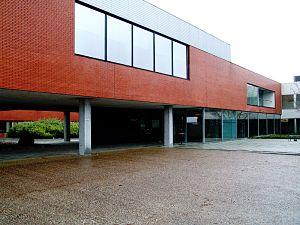
Haut-Courtrai est un quartier de la ville belge de Courtrai. Ce quartier est situé au sud du centre-ville historique. Le quartier couvre la partie de la ville au sud de l'autoroute E17.
La Katholieke Universiteit Leuven Campus Kortrijk ou la K.U.L.A.K. est une université néerlandophone belge, dont le siège est à Courtrai. Malgré le remplacement de la lettre A dans le nom KULAK par la lettre C, le nom « KULAK » demeure l'appellation courante.